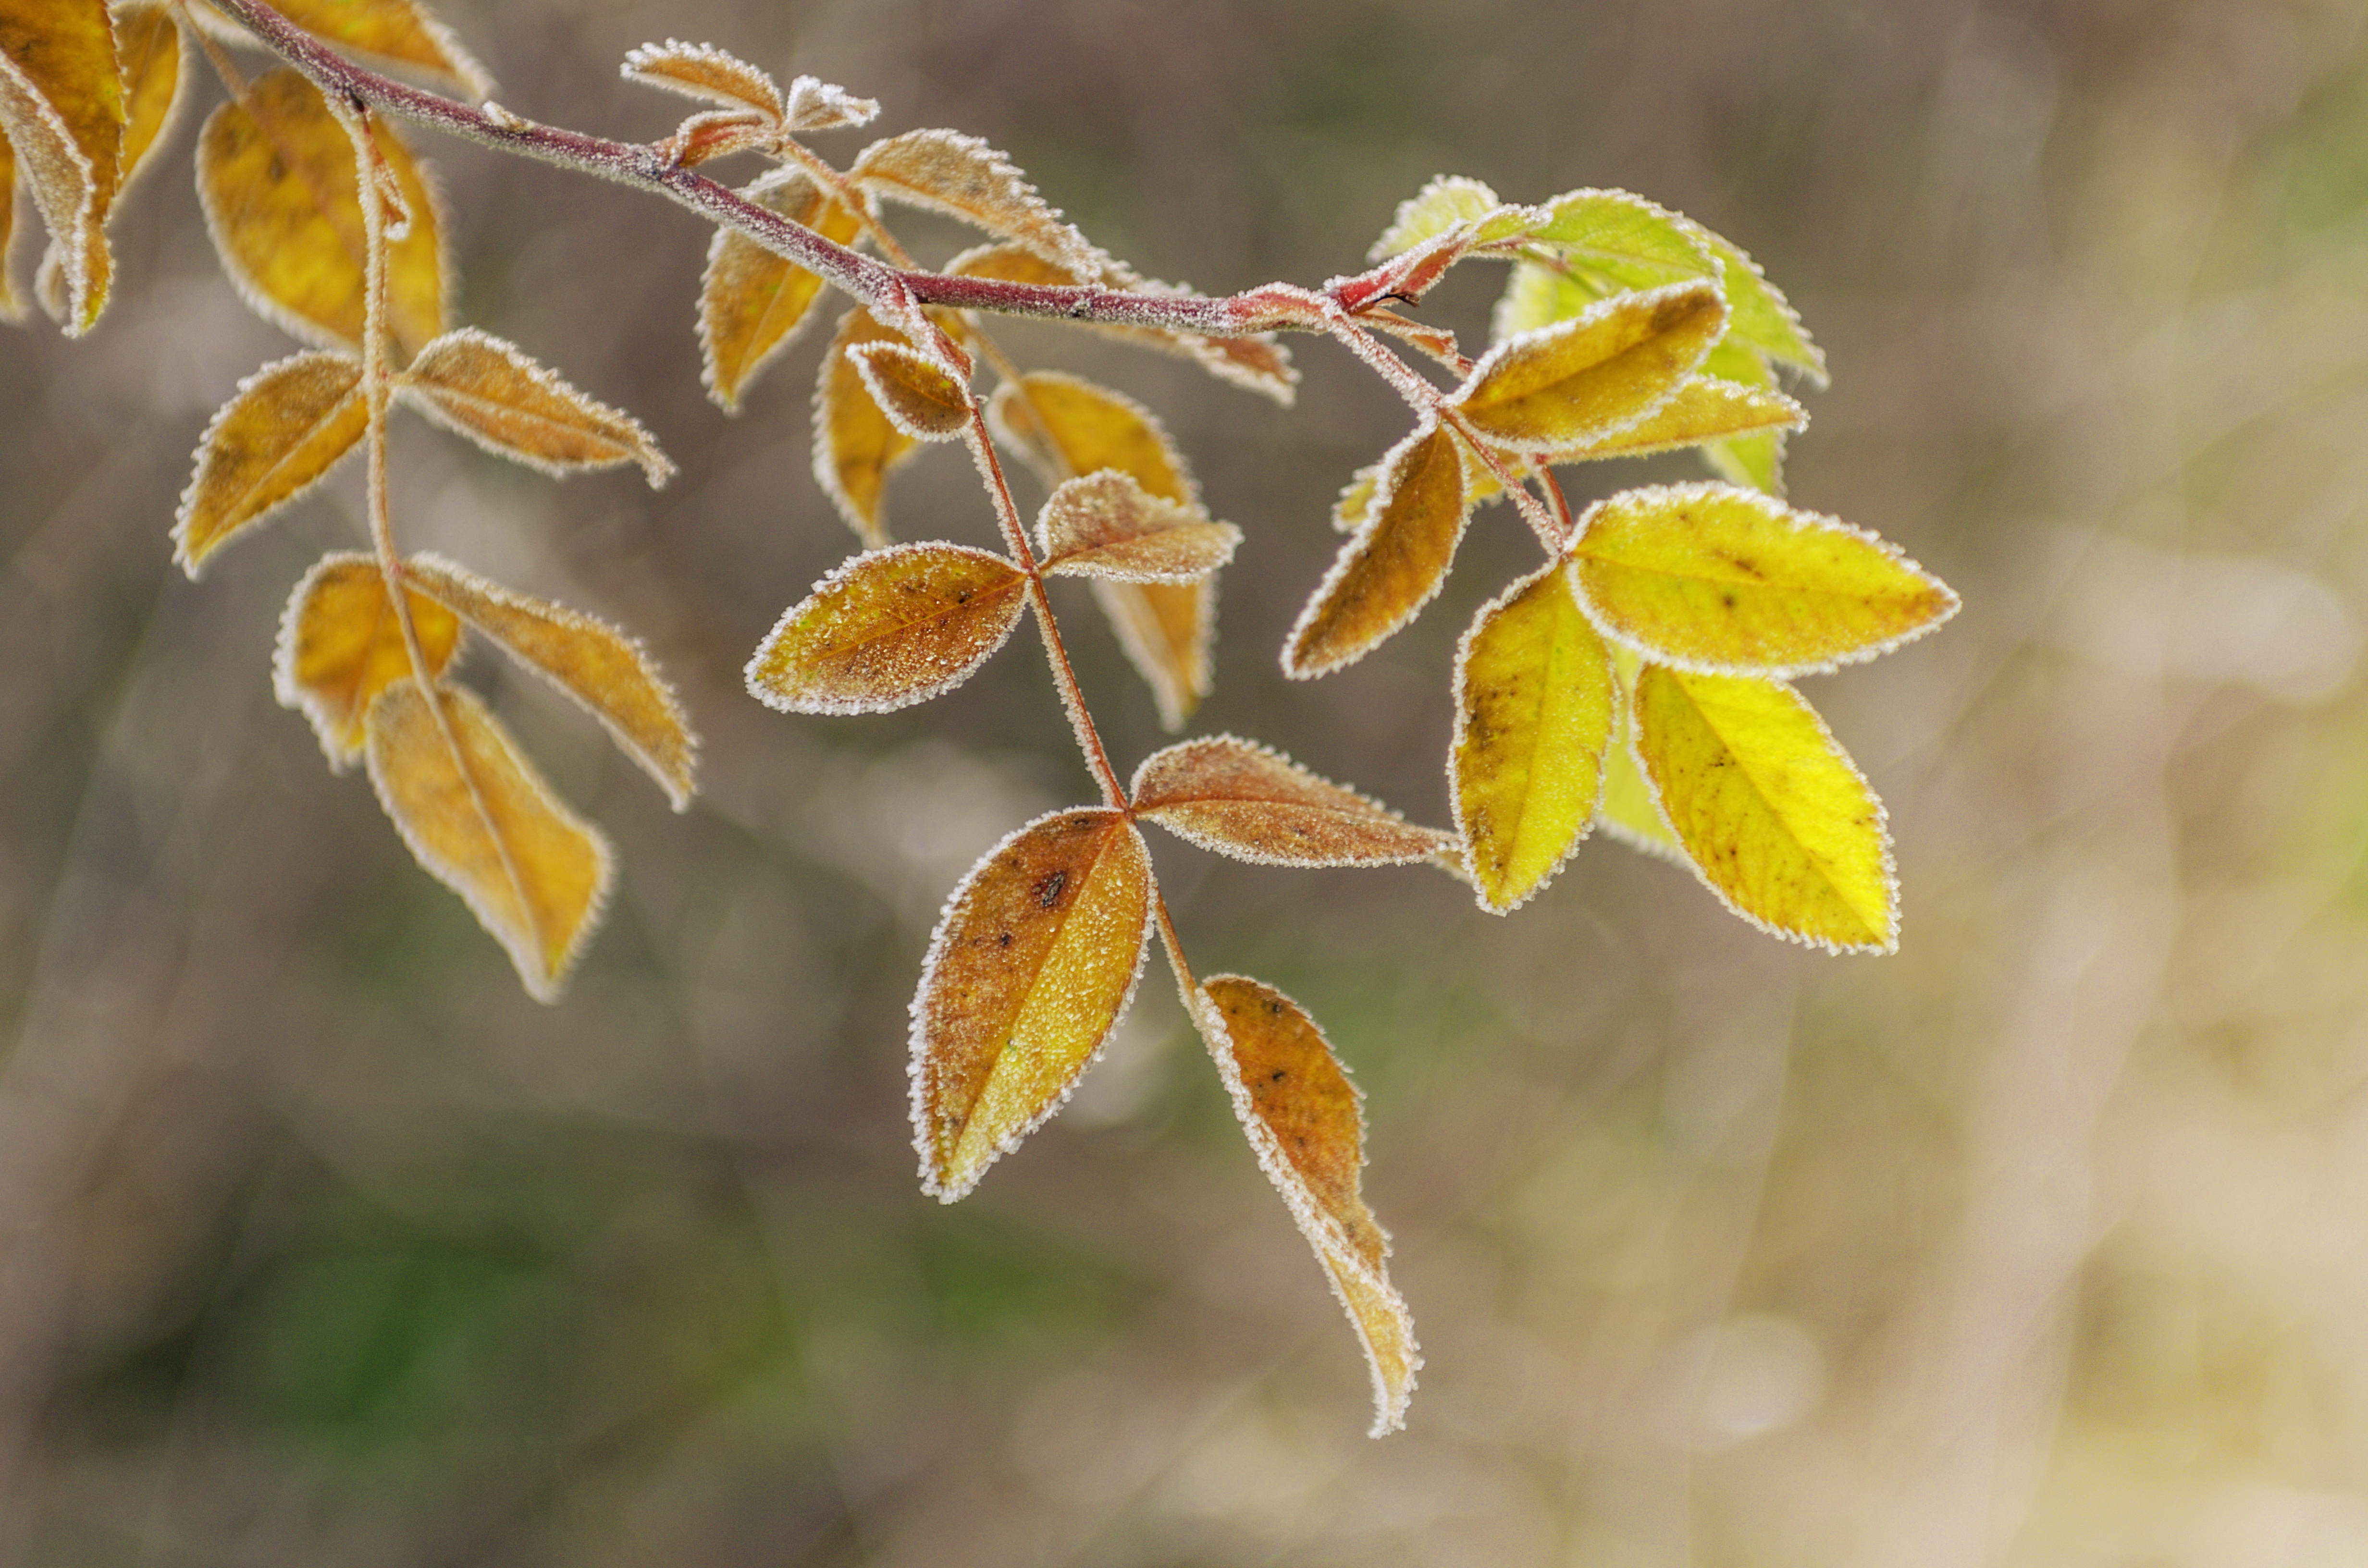
tree, nature, branch, cold, winter, plant, sunlight, leaf, flower, frost, ice, produce, autumn, botany, yellow, flora, season, twig, close up, leaves, shrub, deciduous, macro photography, flowering plant, maidenhair tree, tomorrow, plant stem, woody plant, land plant